Black Army of Hungary

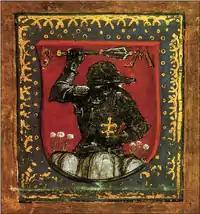
A knight from the Black Army

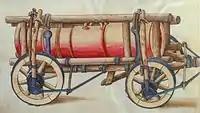
Jörg Kölderer: A big caliber siege cannon from the "Elephant" series of Matthias Corvinus.

In the first years of Matthias' rule, the structure of enlisting troops was built on the legacy of his ancestor Sigismund of Luxembourg. The majority of his army consisted of noble banners and the soldiers provided and regulated by the "militia portalis" (manor militia), which outlined that for every twenty serf-lots ("portae", literally "gates"), a noble was ordered to raise and lend one archer to the king. Later, that obligation was reconsidered, and the limit was shifted to one archer per 33 manors and three mounted archers per 100 manors. Those who did not have serfs but owned manors as a noble had to join a regional count in state of war. No significant number of mercenaries were present in the Hungarian Army during Matthias' early years. (In the 1463 Janus Pannonius' report of the siege of Jajce Castle, there is no mention of them.)